Denitrifying bacteria

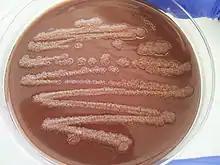
"Pseudomonas stutzeri," a species of denitrifying bacteria

The majority of denitrifying bacteria are facultative aerobic heterotrophs that switch from aerobic respiration to denitrification when oxygen as an available terminal electron acceptor (TEA) runs out. This forces the organism to use nitrate to be used as a TEA. Because the diversity of denitrifying bacteria is so large, this group can thrive in a wide range of habitats including some extreme environments such as environments that are highly saline and high in temperature. Aerobic denitrifiers can conduct an aerobic respiratory process in which nitrate is converted gradually to N (NO → NO → NO → NO → N ), using nitrate reductase (Nar or Nap), nitrite reductase (Nir), nitric oxide reductase (Nor), and nitrous oxide reductase (Nos). Phylogenetic analysis revealed that aerobic denitrifiers mainly belong to α-, β- and γ-"Proteobacteria".